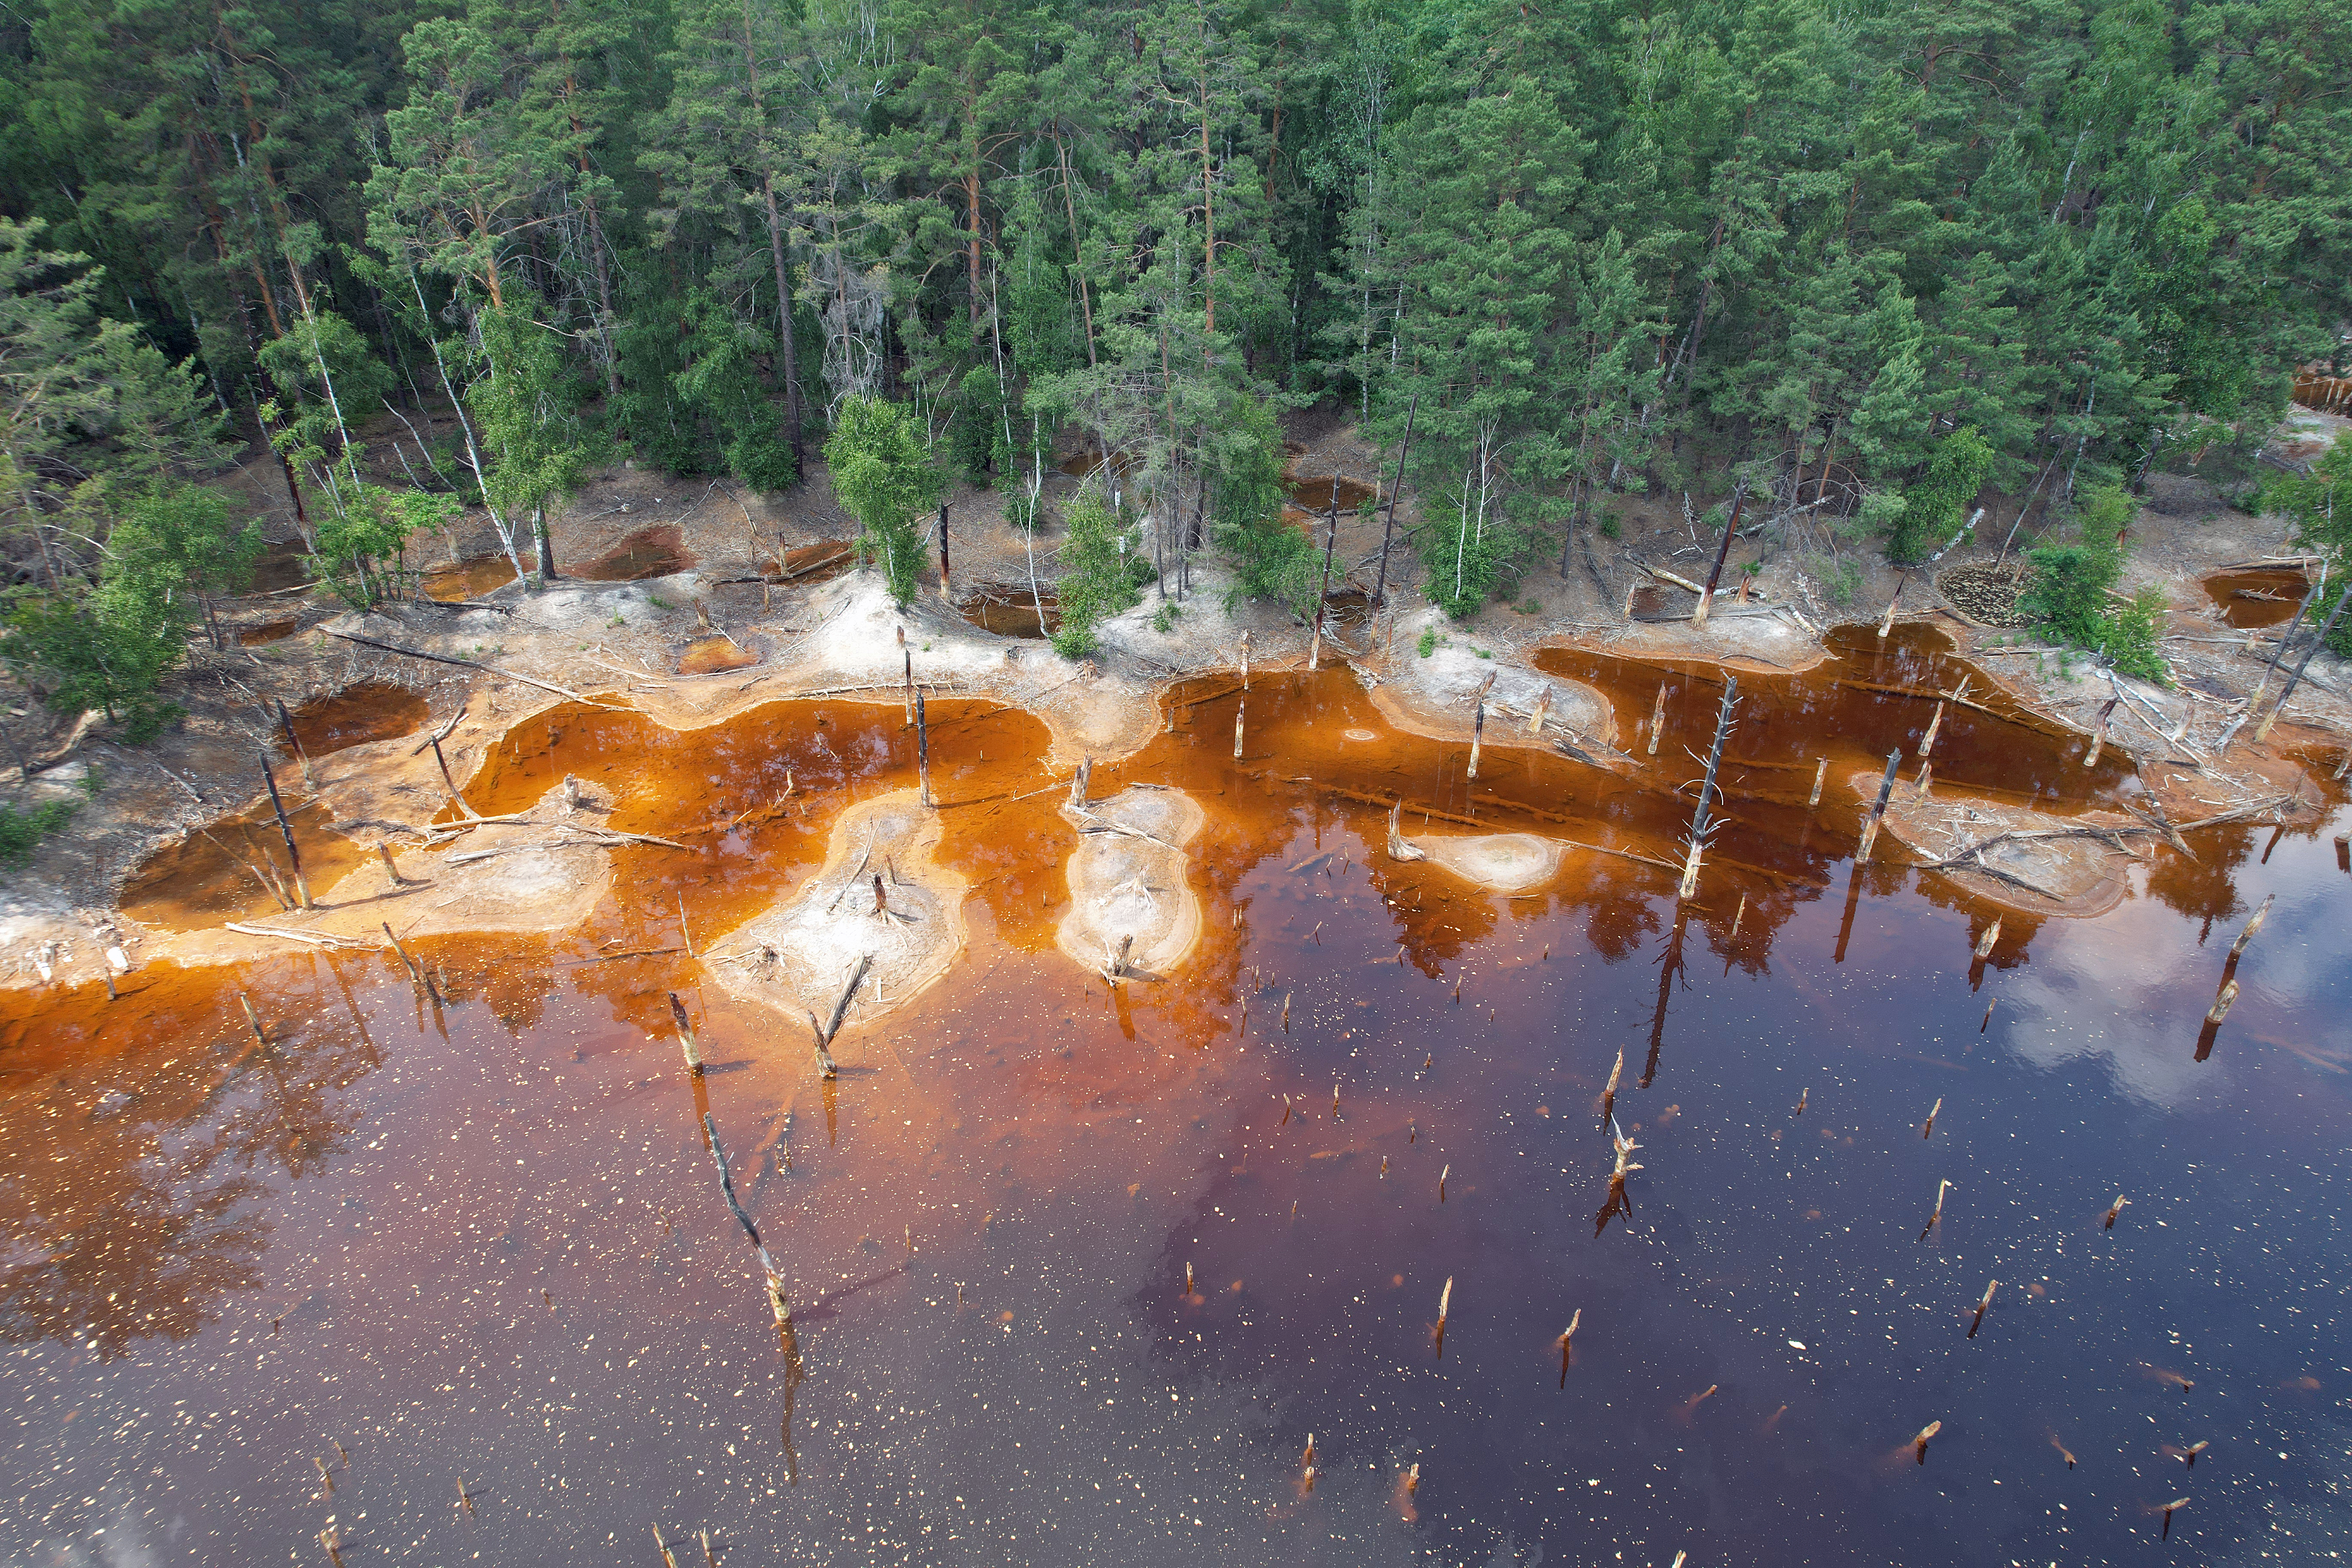
landscape, nature, water, copper, water resources, plant, natural landscape, natural environment, lake, larch, watercourse, tree, bank, fluvial landforms of streams, lacustrine plain, wood, riparian zone, spring, grass, wetland, forest, wildlife, reflection, temperate broadleaf and mixed forest, reservoir, woodland, pond, conifer, tarn, riparian forest, creek, tropical and subtropical coniferous forests, Freshwater marsh, spruce fir forest, stream, mineral spring, bog, Northern hardwood forest, mountain river, floodplain, winter, rock, soil, marsh, jungle, water feature, bayou, swamp, old growth forest, autumn, pine family, pine, fir, fen